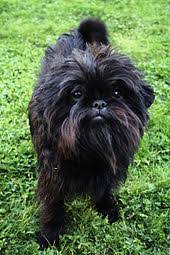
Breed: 200-n000012-affenpinscher